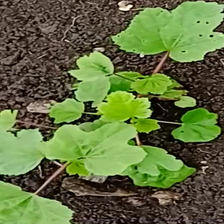
Weed species: Little_Mallow(Malva parviflora)